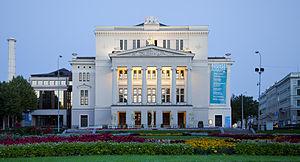
La 27ᵉ cérémonie des prix du cinéma européen, organisée par l'Académie européenne du cinéma, s'est déroulée le 13 décembre 2014, à Riga, et a récompensé les films européens réalisés dans l'année.
L'Opéra national de Lettonie est l'Opéra de Riga. Il se trouve au nᵒ 3 du boulevard Aspazijas.